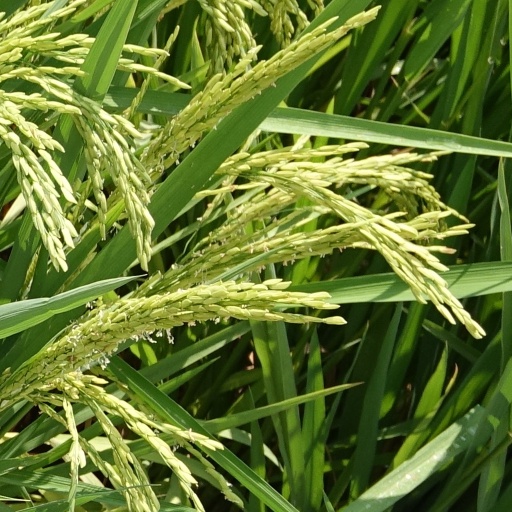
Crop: rice